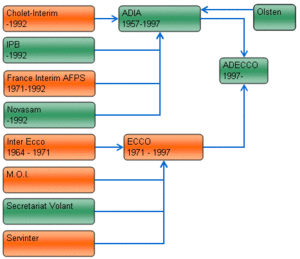
Adecco est un groupe suisse spécialisé dans l'intérim. Il figure sur la liste des 500 plus grandes sociétés mondiales du magazine Forbes.